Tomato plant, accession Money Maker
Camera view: vertical (180 deg); turntable rotation: 0 degrees
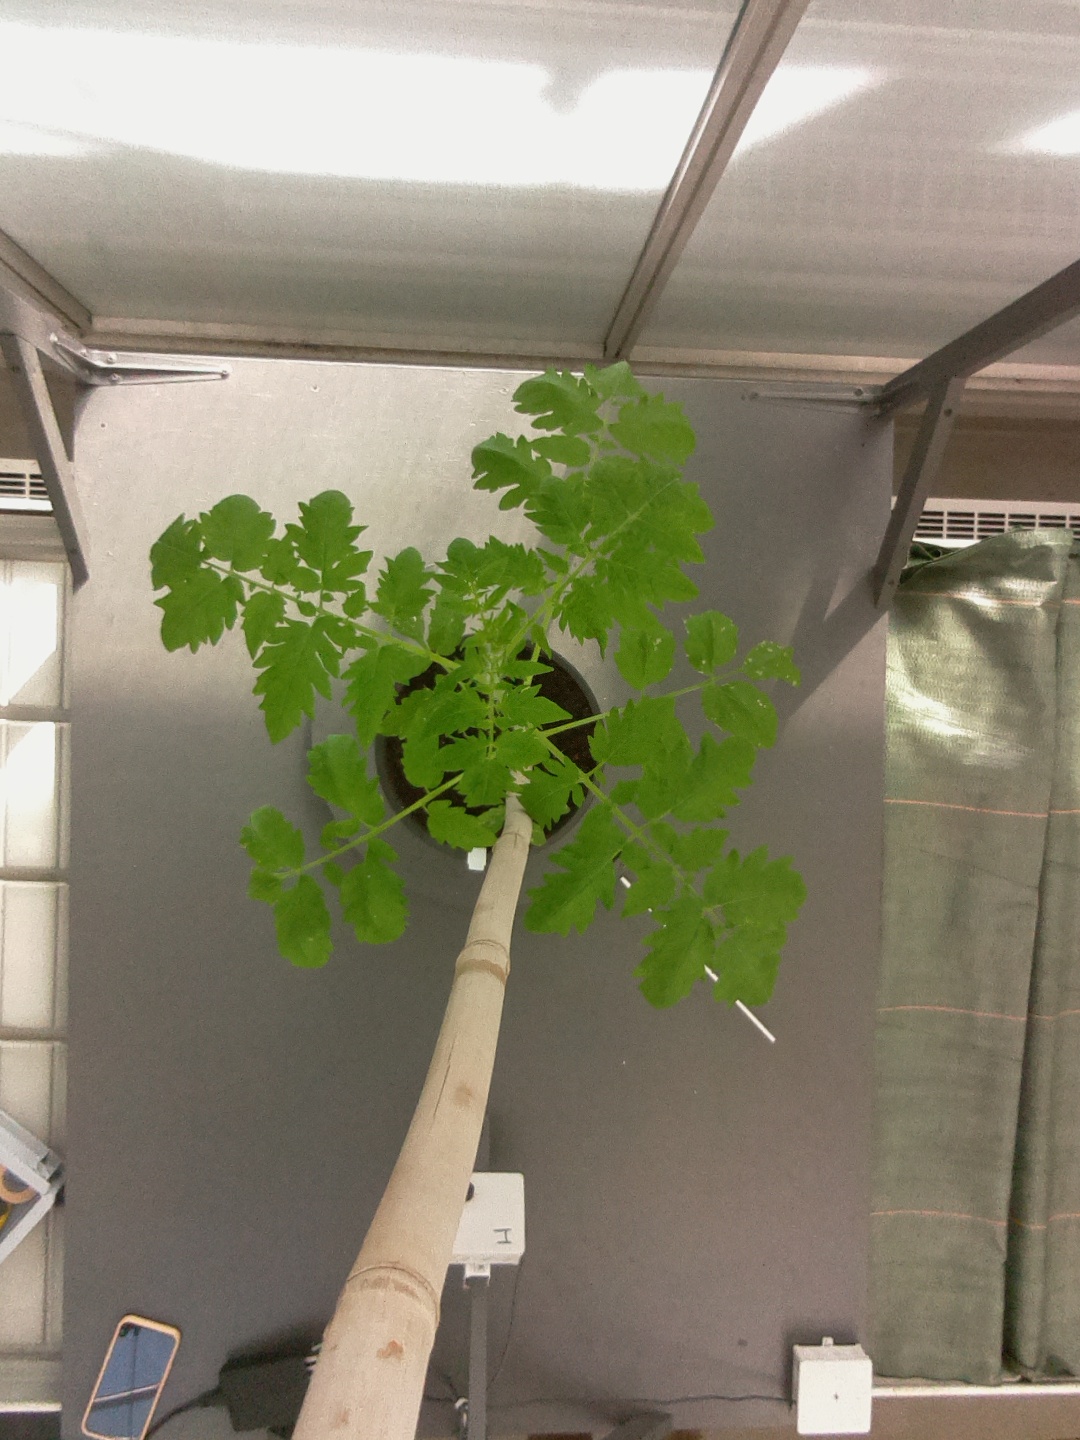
BBCH growth stage 14: 8 of true leaves visible